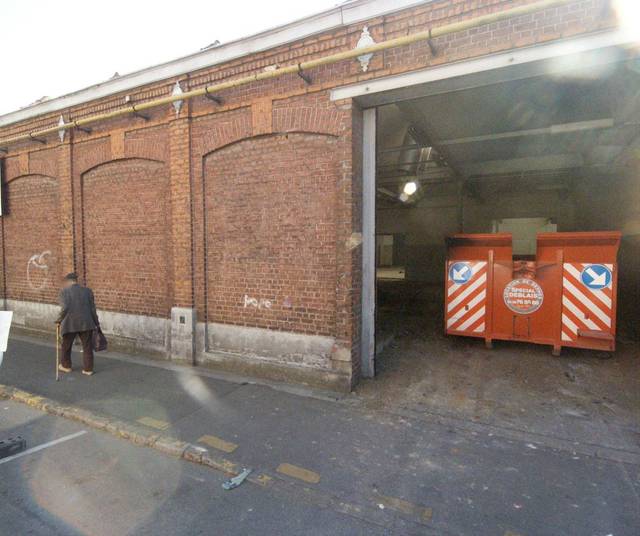
Region: France
Coordinates: 50.688, 3.189